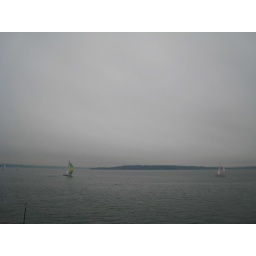
A few sailboats sailed by our house